Forward intelligence team

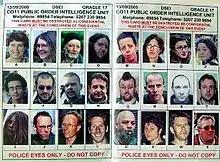
A piece of paper with 24 photographs of people saying "for police eyes only" and that it should be destroyed after the event

The information that FITs collect is stored on the Crimint database, which is used daily by police officers to catalogue criminal intelligence. People are listed by name allowing police to determine which events individuals have attended. Photographs obtained by FITs are used to produce "spotter cards" consisting of people's photographs which allows officers to identify people at future events that they attend. For £10, people are able to obtain a list of protests that they have attended from the data held on Crimint under laws in the Data Protection Act 1998.